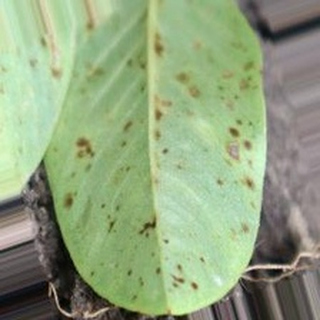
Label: groundnut_rust